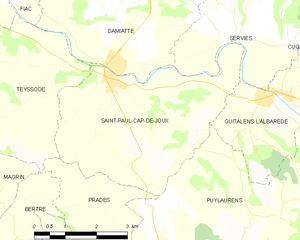
Carte des communes françaises Saint-Paul-Cap-de-Joux